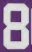
Number: 8